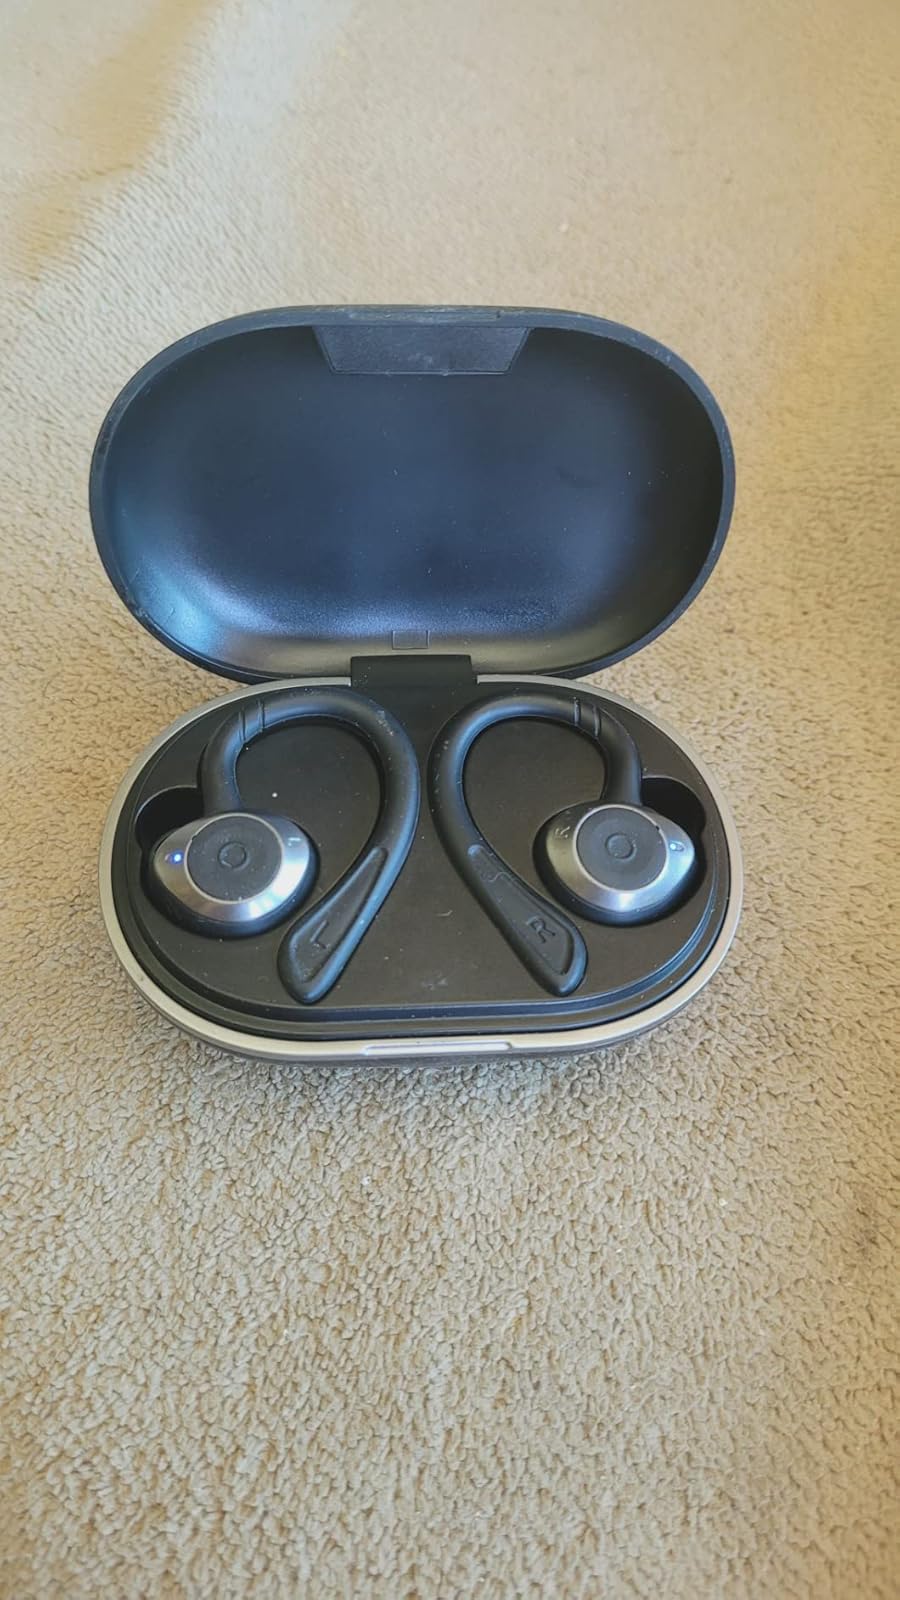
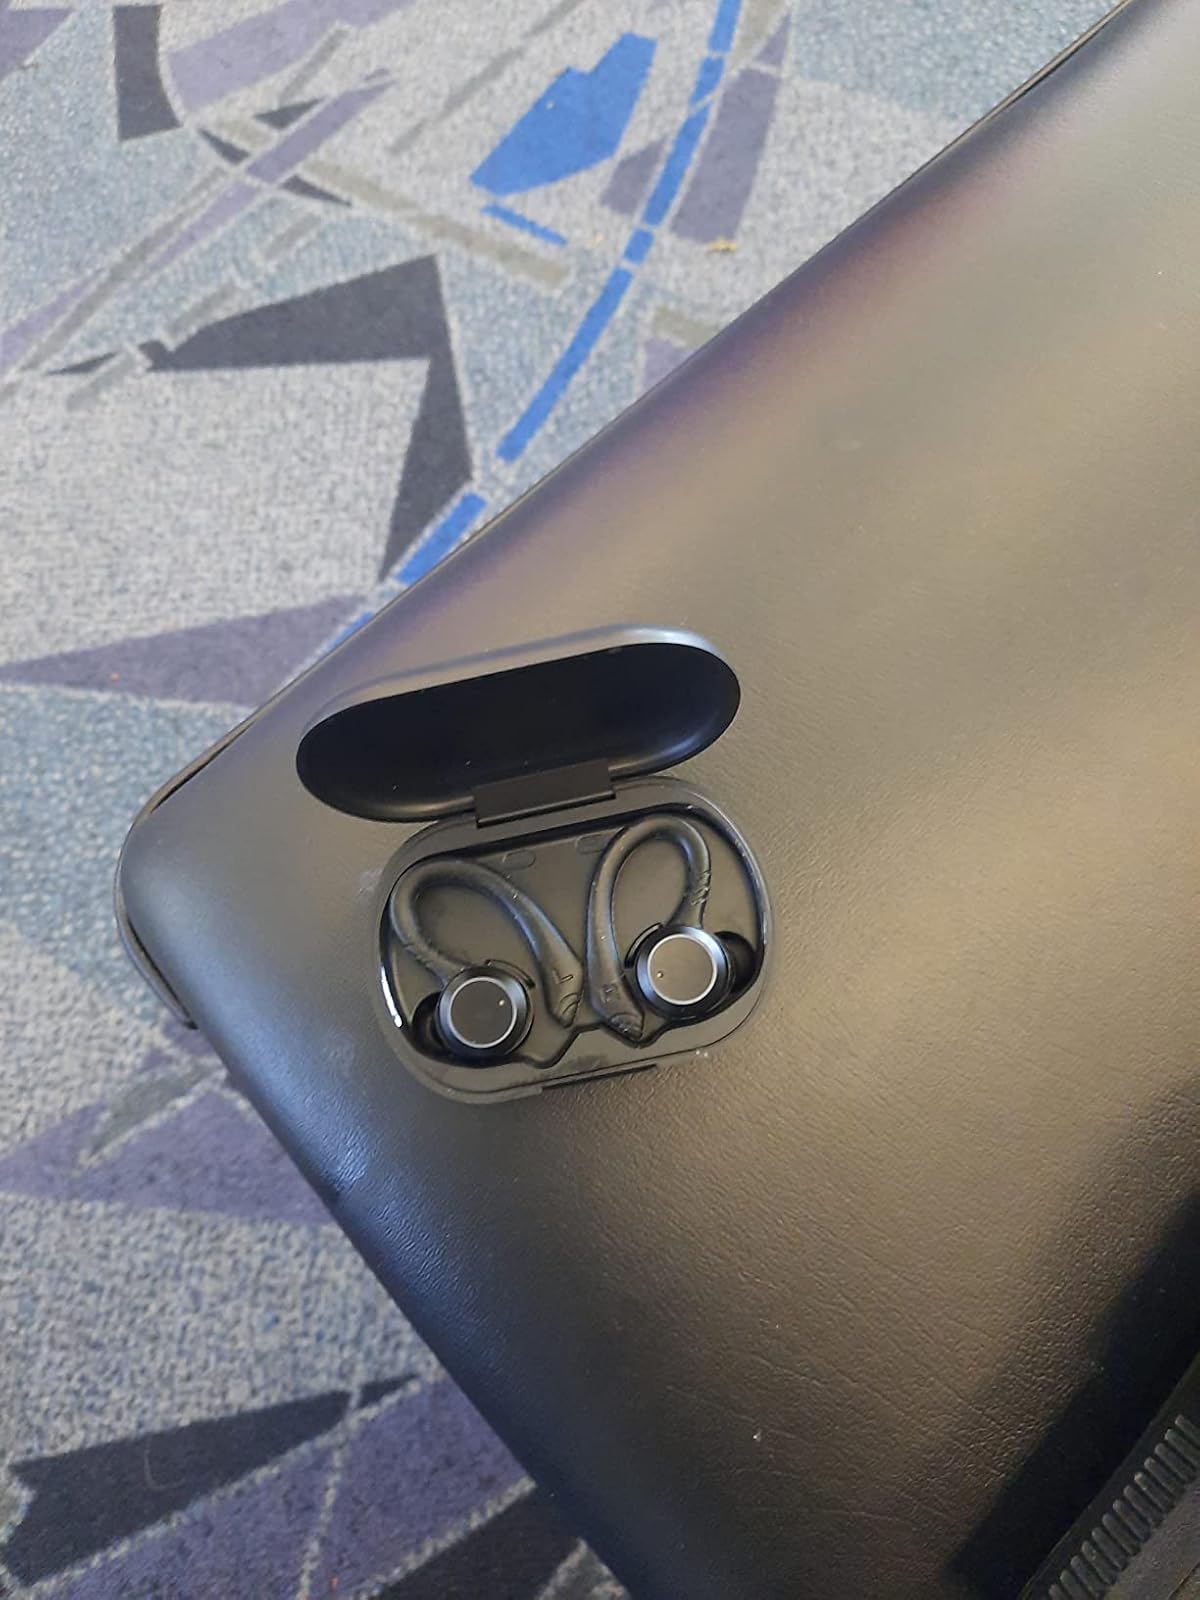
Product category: earbuds
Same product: no